Carmichael College

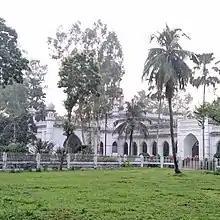
Administrative building

Carmichael College, a prestigious institution in Rangpur, Bangladesh, owes its existence to the collective efforts of numerous individuals. Mr. J. N. Gupta, the then Magistrate Collector of Rangpur, spearheaded the college's establishment. Other notable contributors included local zamindars, government officials, and benevolent citizens. Their generous donations and unwavering support ensured the construction of the college buildings and its continued operation. The first Governor of Bengal, Lord T.D.G. Carmicheal, inaugurated the college in 1916 and it was named after him.